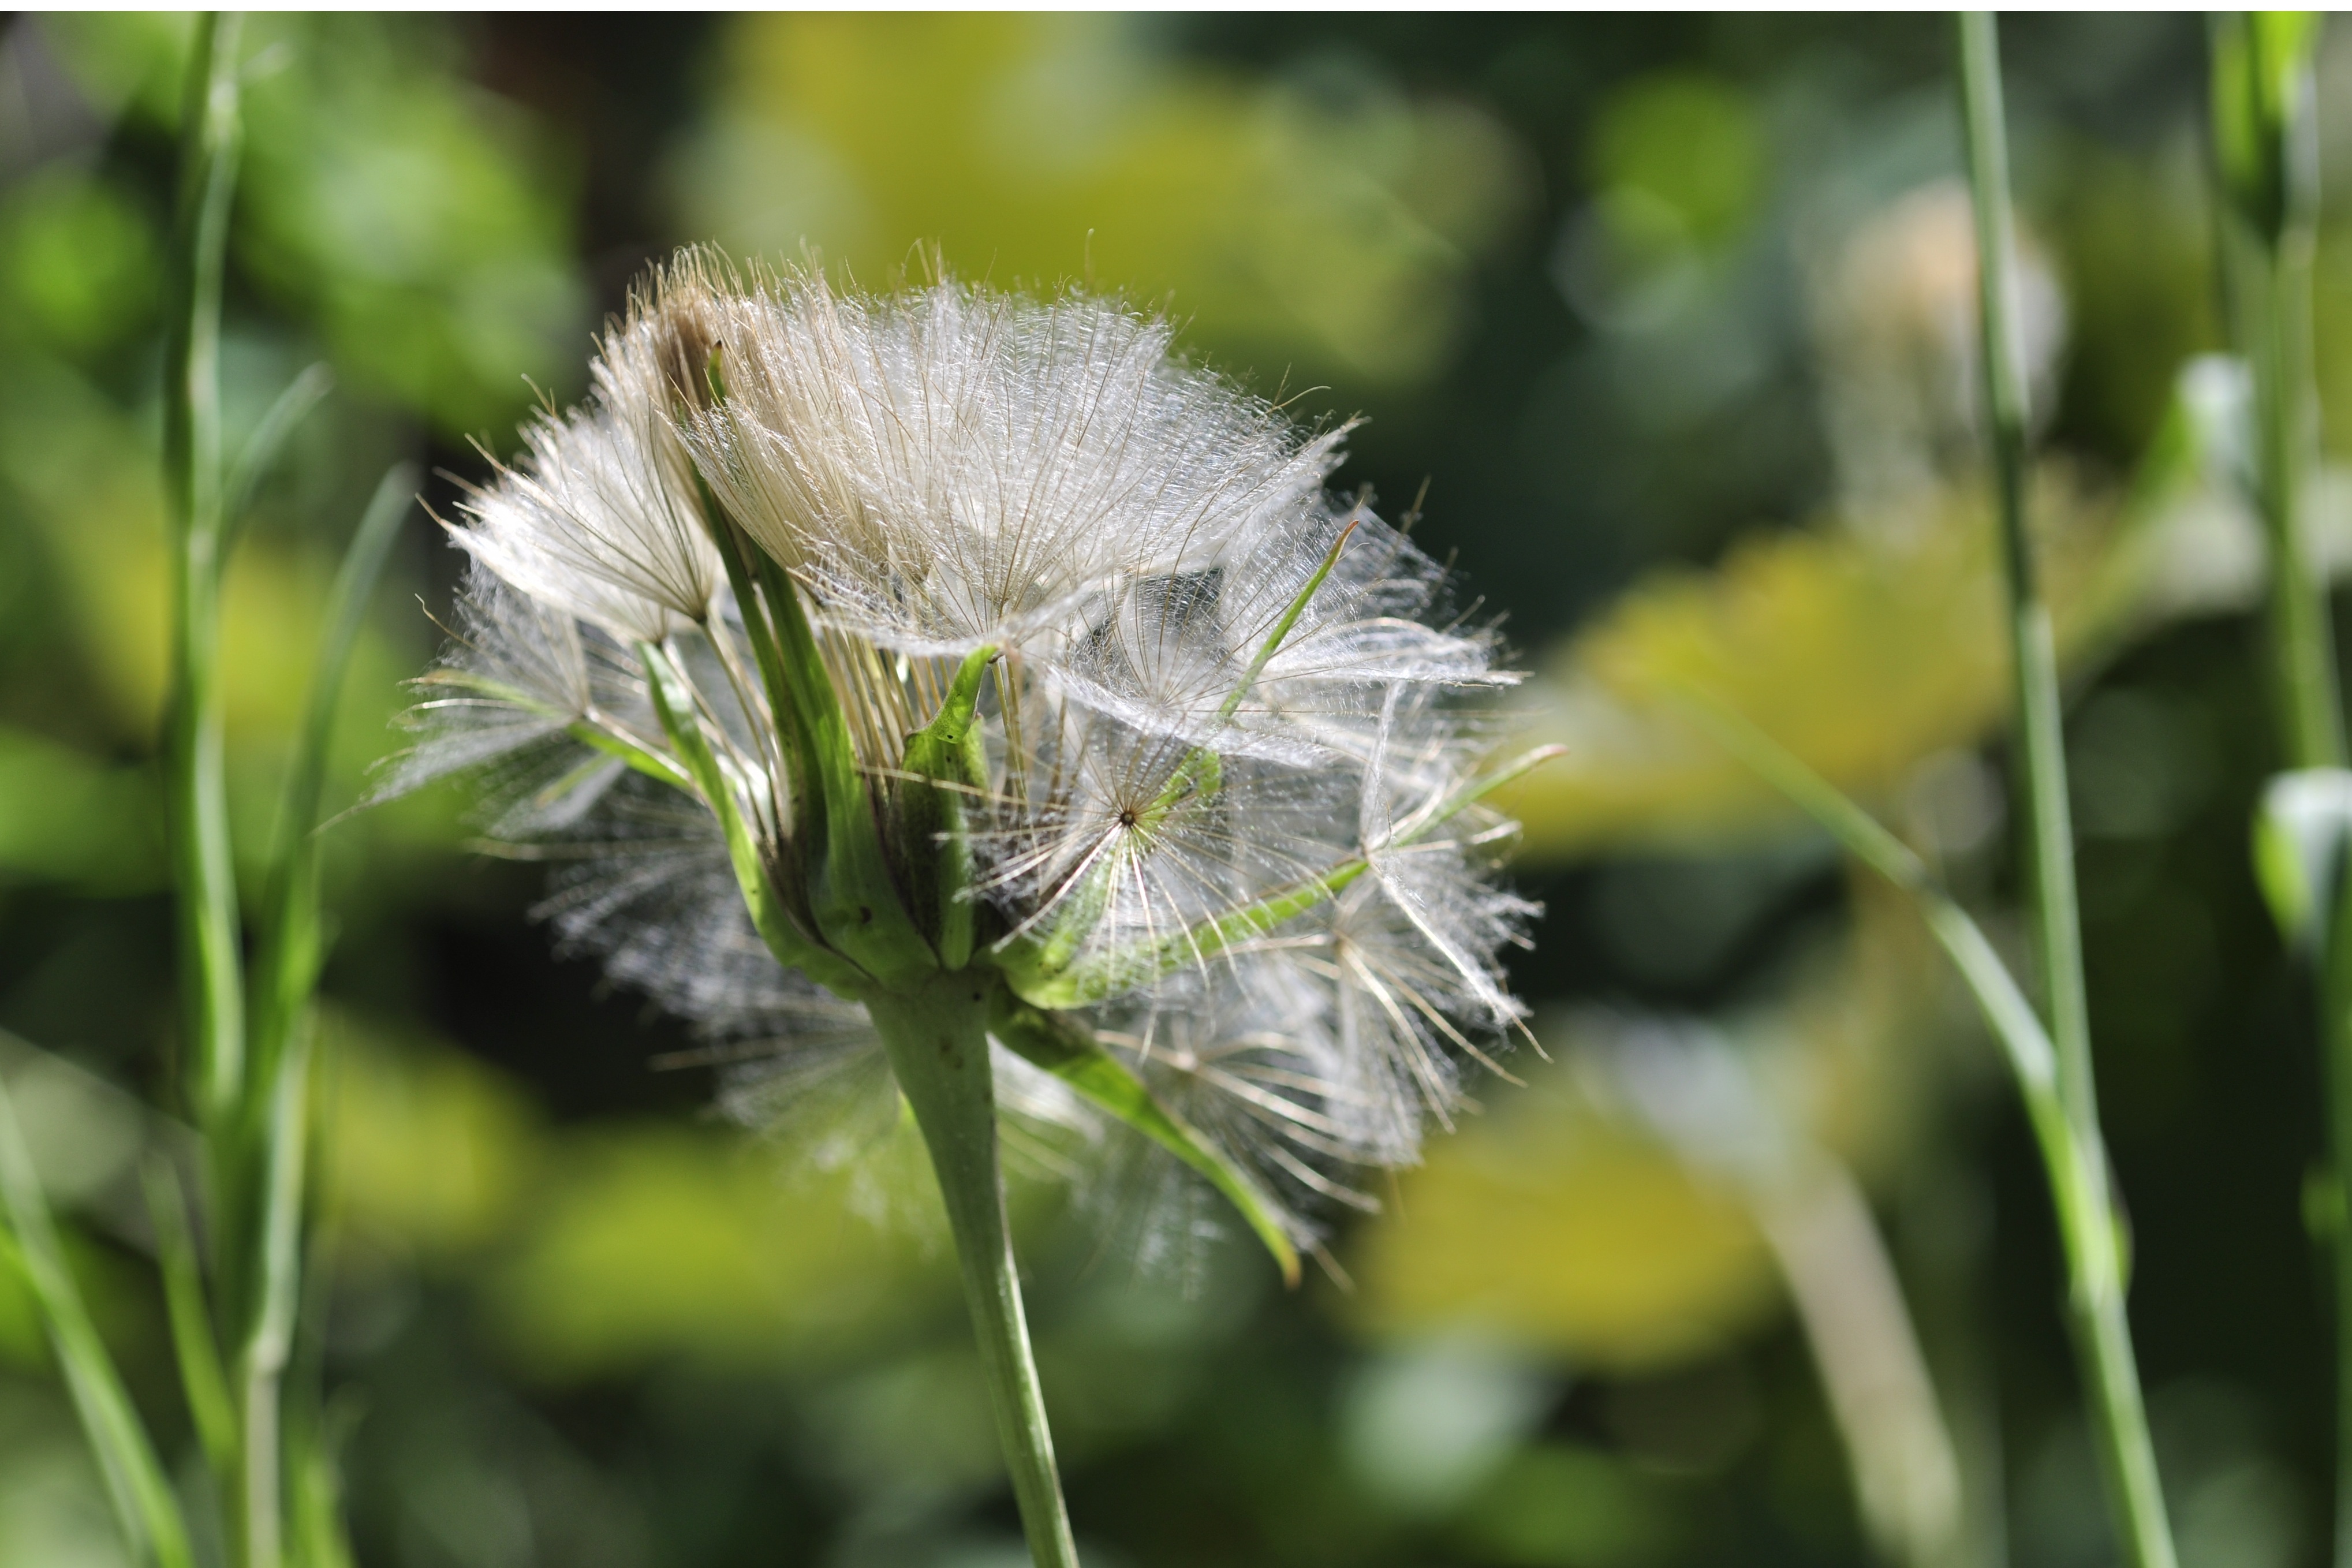
screen, nature, grass, plant, photography, meadow, dandelion, prairie, flower, green, botany, flora, wild flower, parachute, wildflower, close up, seeds, asteraceae, faded, composites, macro photography, flying seeds, flowering plant, daisy family, meadows dubius, tragopogon pratensis, gone with the wind, grass family, plant stem, land plant, anemochorie, screen aviator seeds